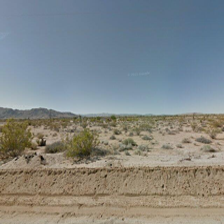
Label: streetView